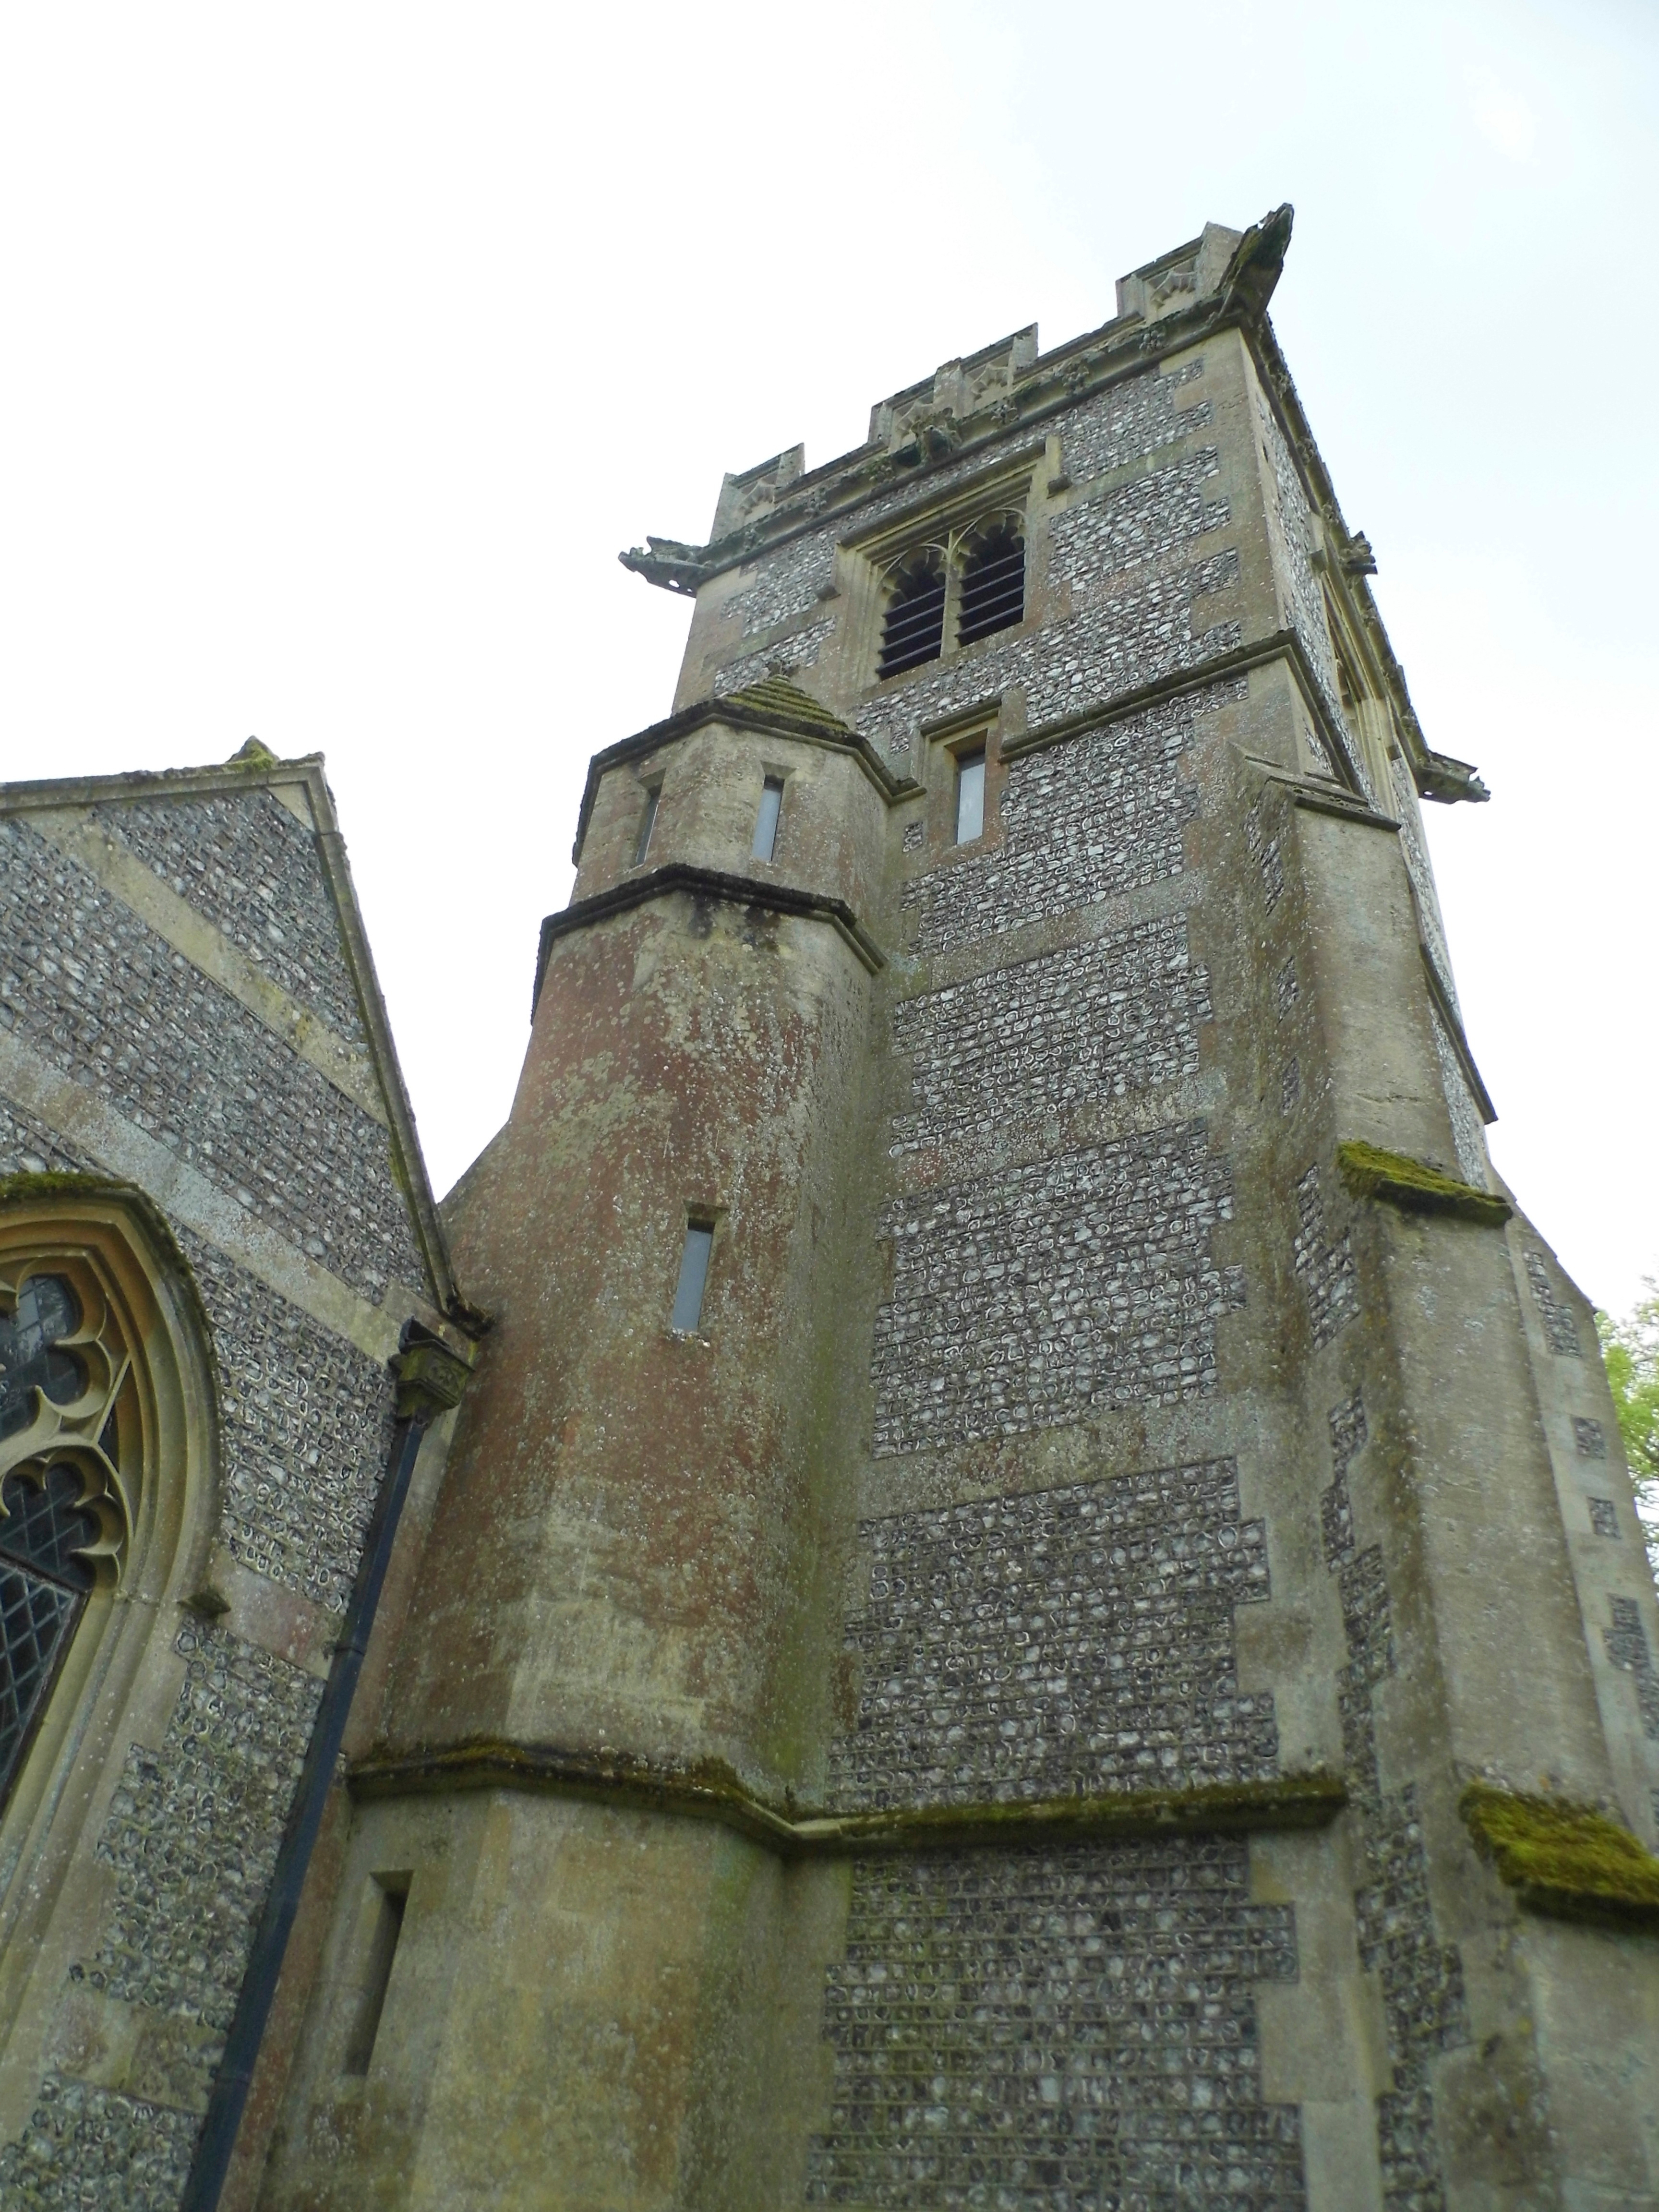
building, church, chapel, place of worship